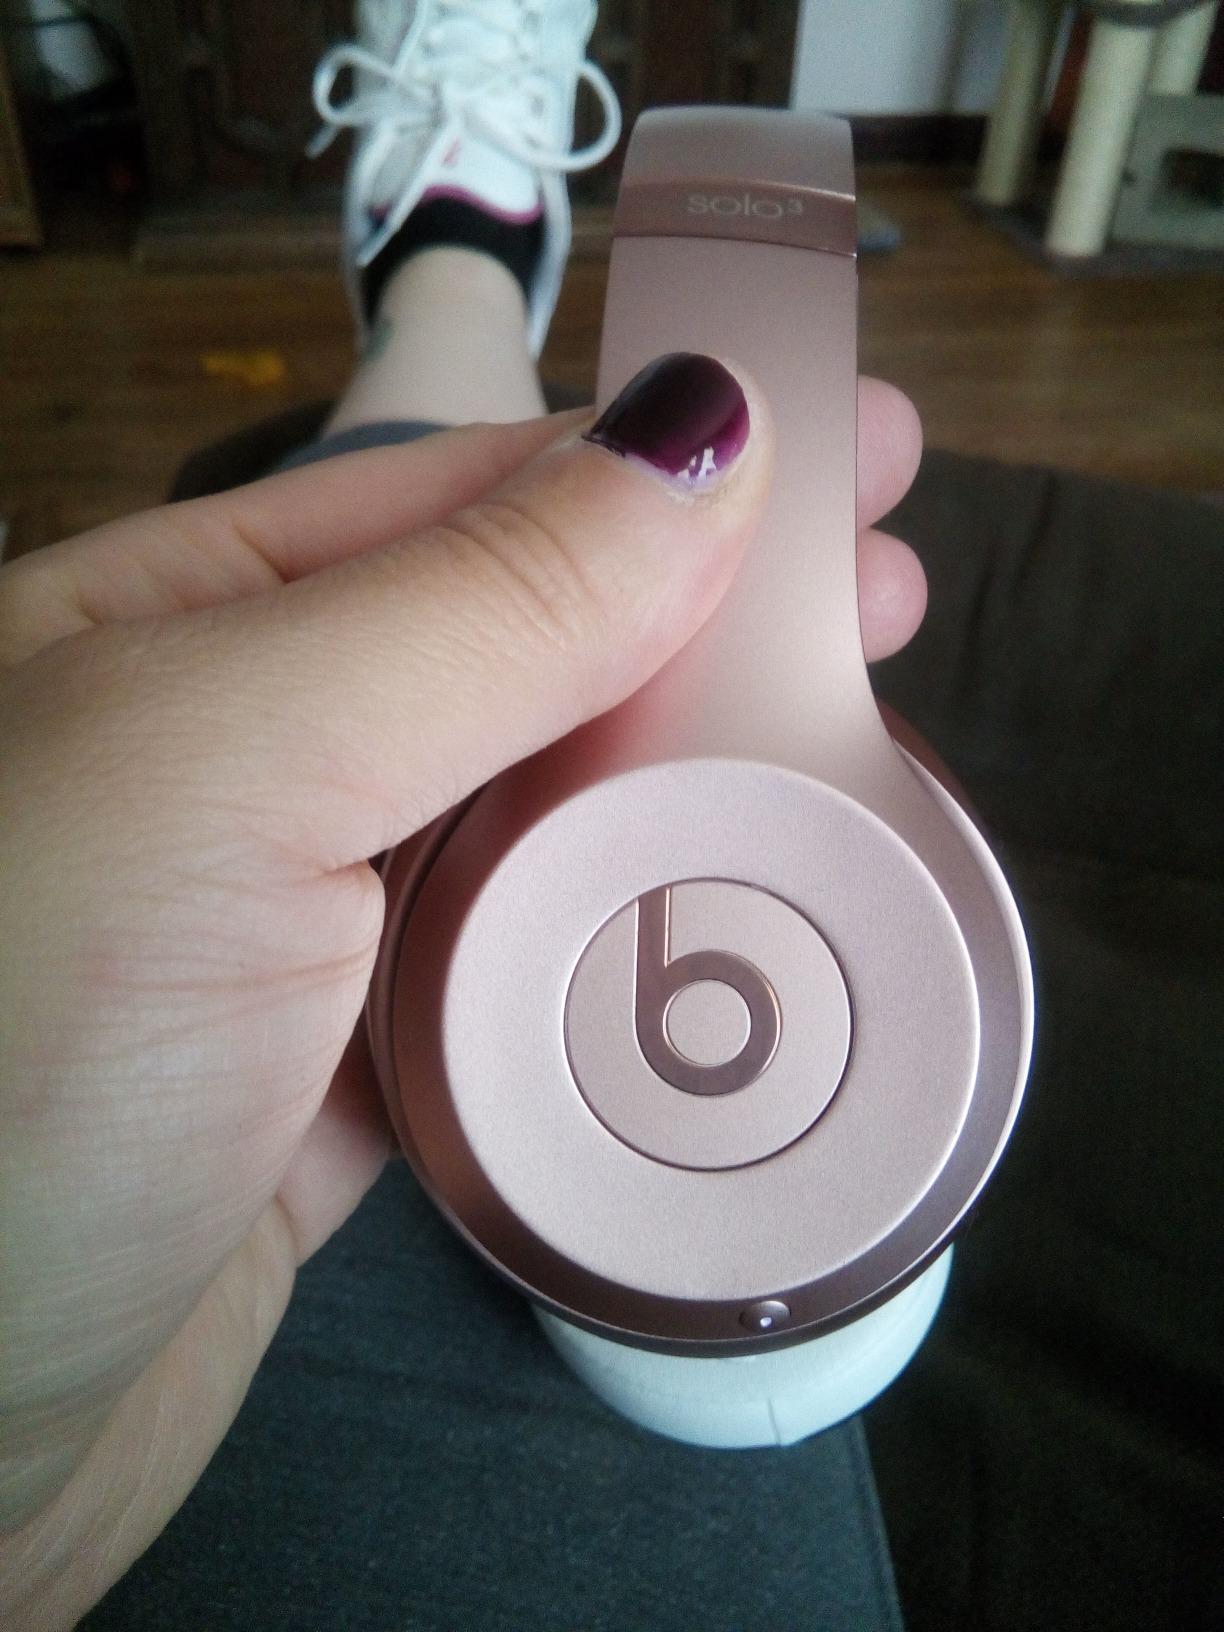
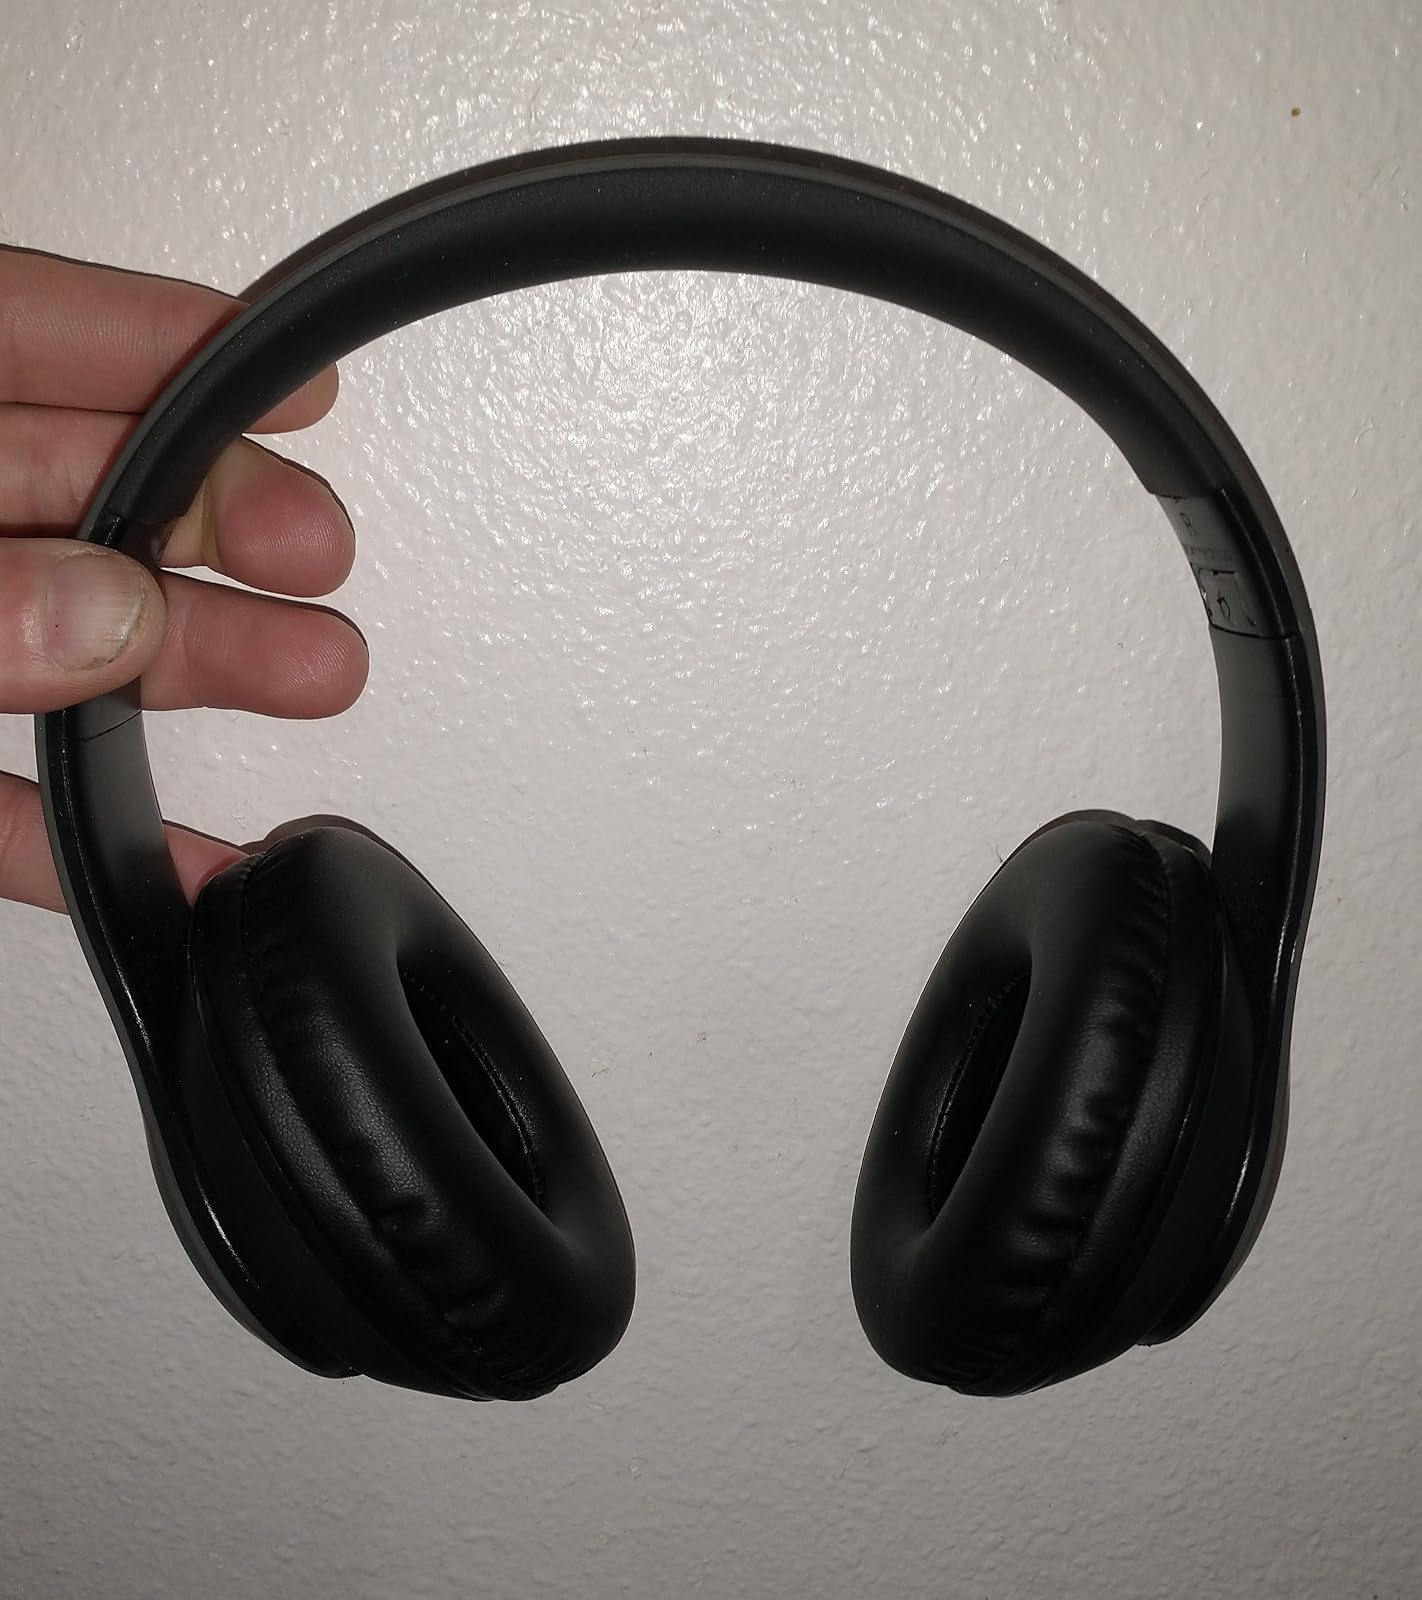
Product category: headphones
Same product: no